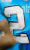
Number: 2